S7 Airlines

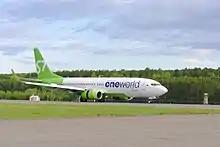
A Globus Airlines-operated S7 Airlines Boeing 737-800 painted in the Oneworld livery

What is now S7 Airlines started in 1957 as "the Tolmachevo united squadron" of the General Directorate of Civil Aviation of the Soviet Union. After the Soviet Union disintegration and during the 1990s Russian economic reforms, a state-run Siberia Airlines was created based on the squadron in 1992 and later privatized in 1994, the same year Siberia was assigned an IATA airline code.